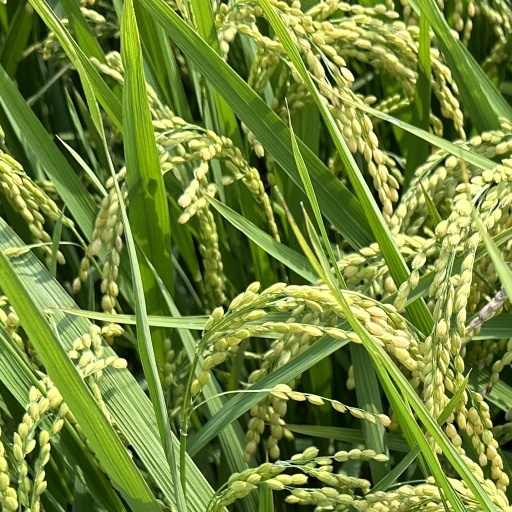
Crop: rice